NHL 2K3

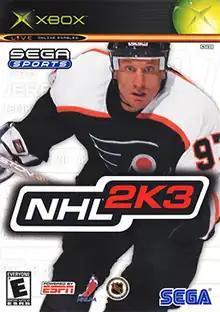
North American Xbox cover art

NHL 2K3 is an ice hockey video game developed for the GameCube, PlayStation 2, and Xbox by Treyarch and published by Sega. Jeremy Roenick is on the cover. It is the only game in the "NHL 2K" series to be released for GameCube. "NHL 2K3" uses ESPN's presentation and was the first hockey game with support for PS2 Online and Xbox Live online services. The rosters are from the 2002–2003 NHL season.